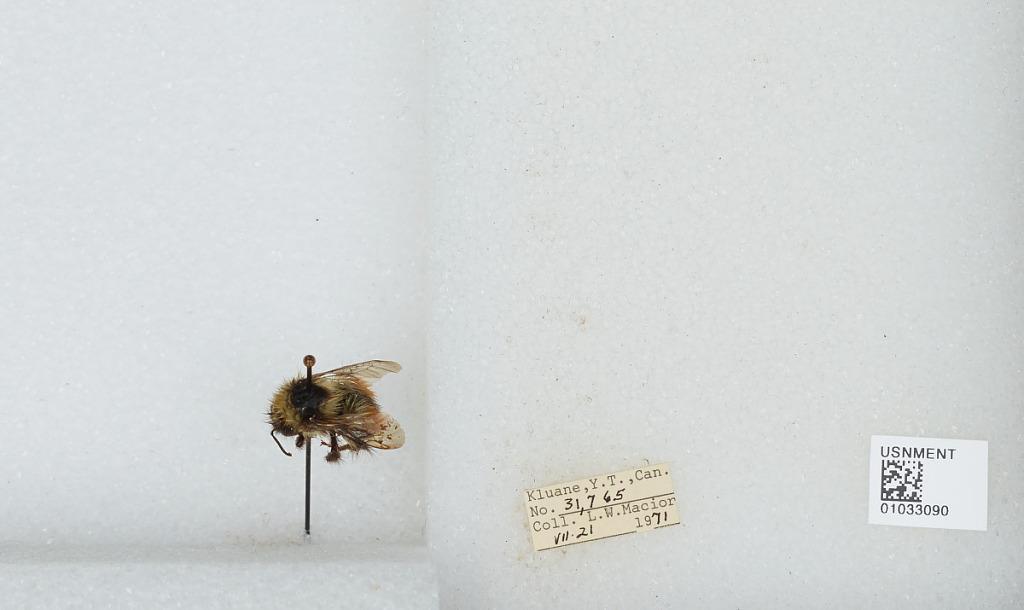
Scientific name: Bombus (Pyrobombus) sylvicola Kirby
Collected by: L. Macior
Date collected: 1971-7-21
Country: Canada
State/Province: Yukon Territory
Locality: Kluane
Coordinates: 60.75, -139.5